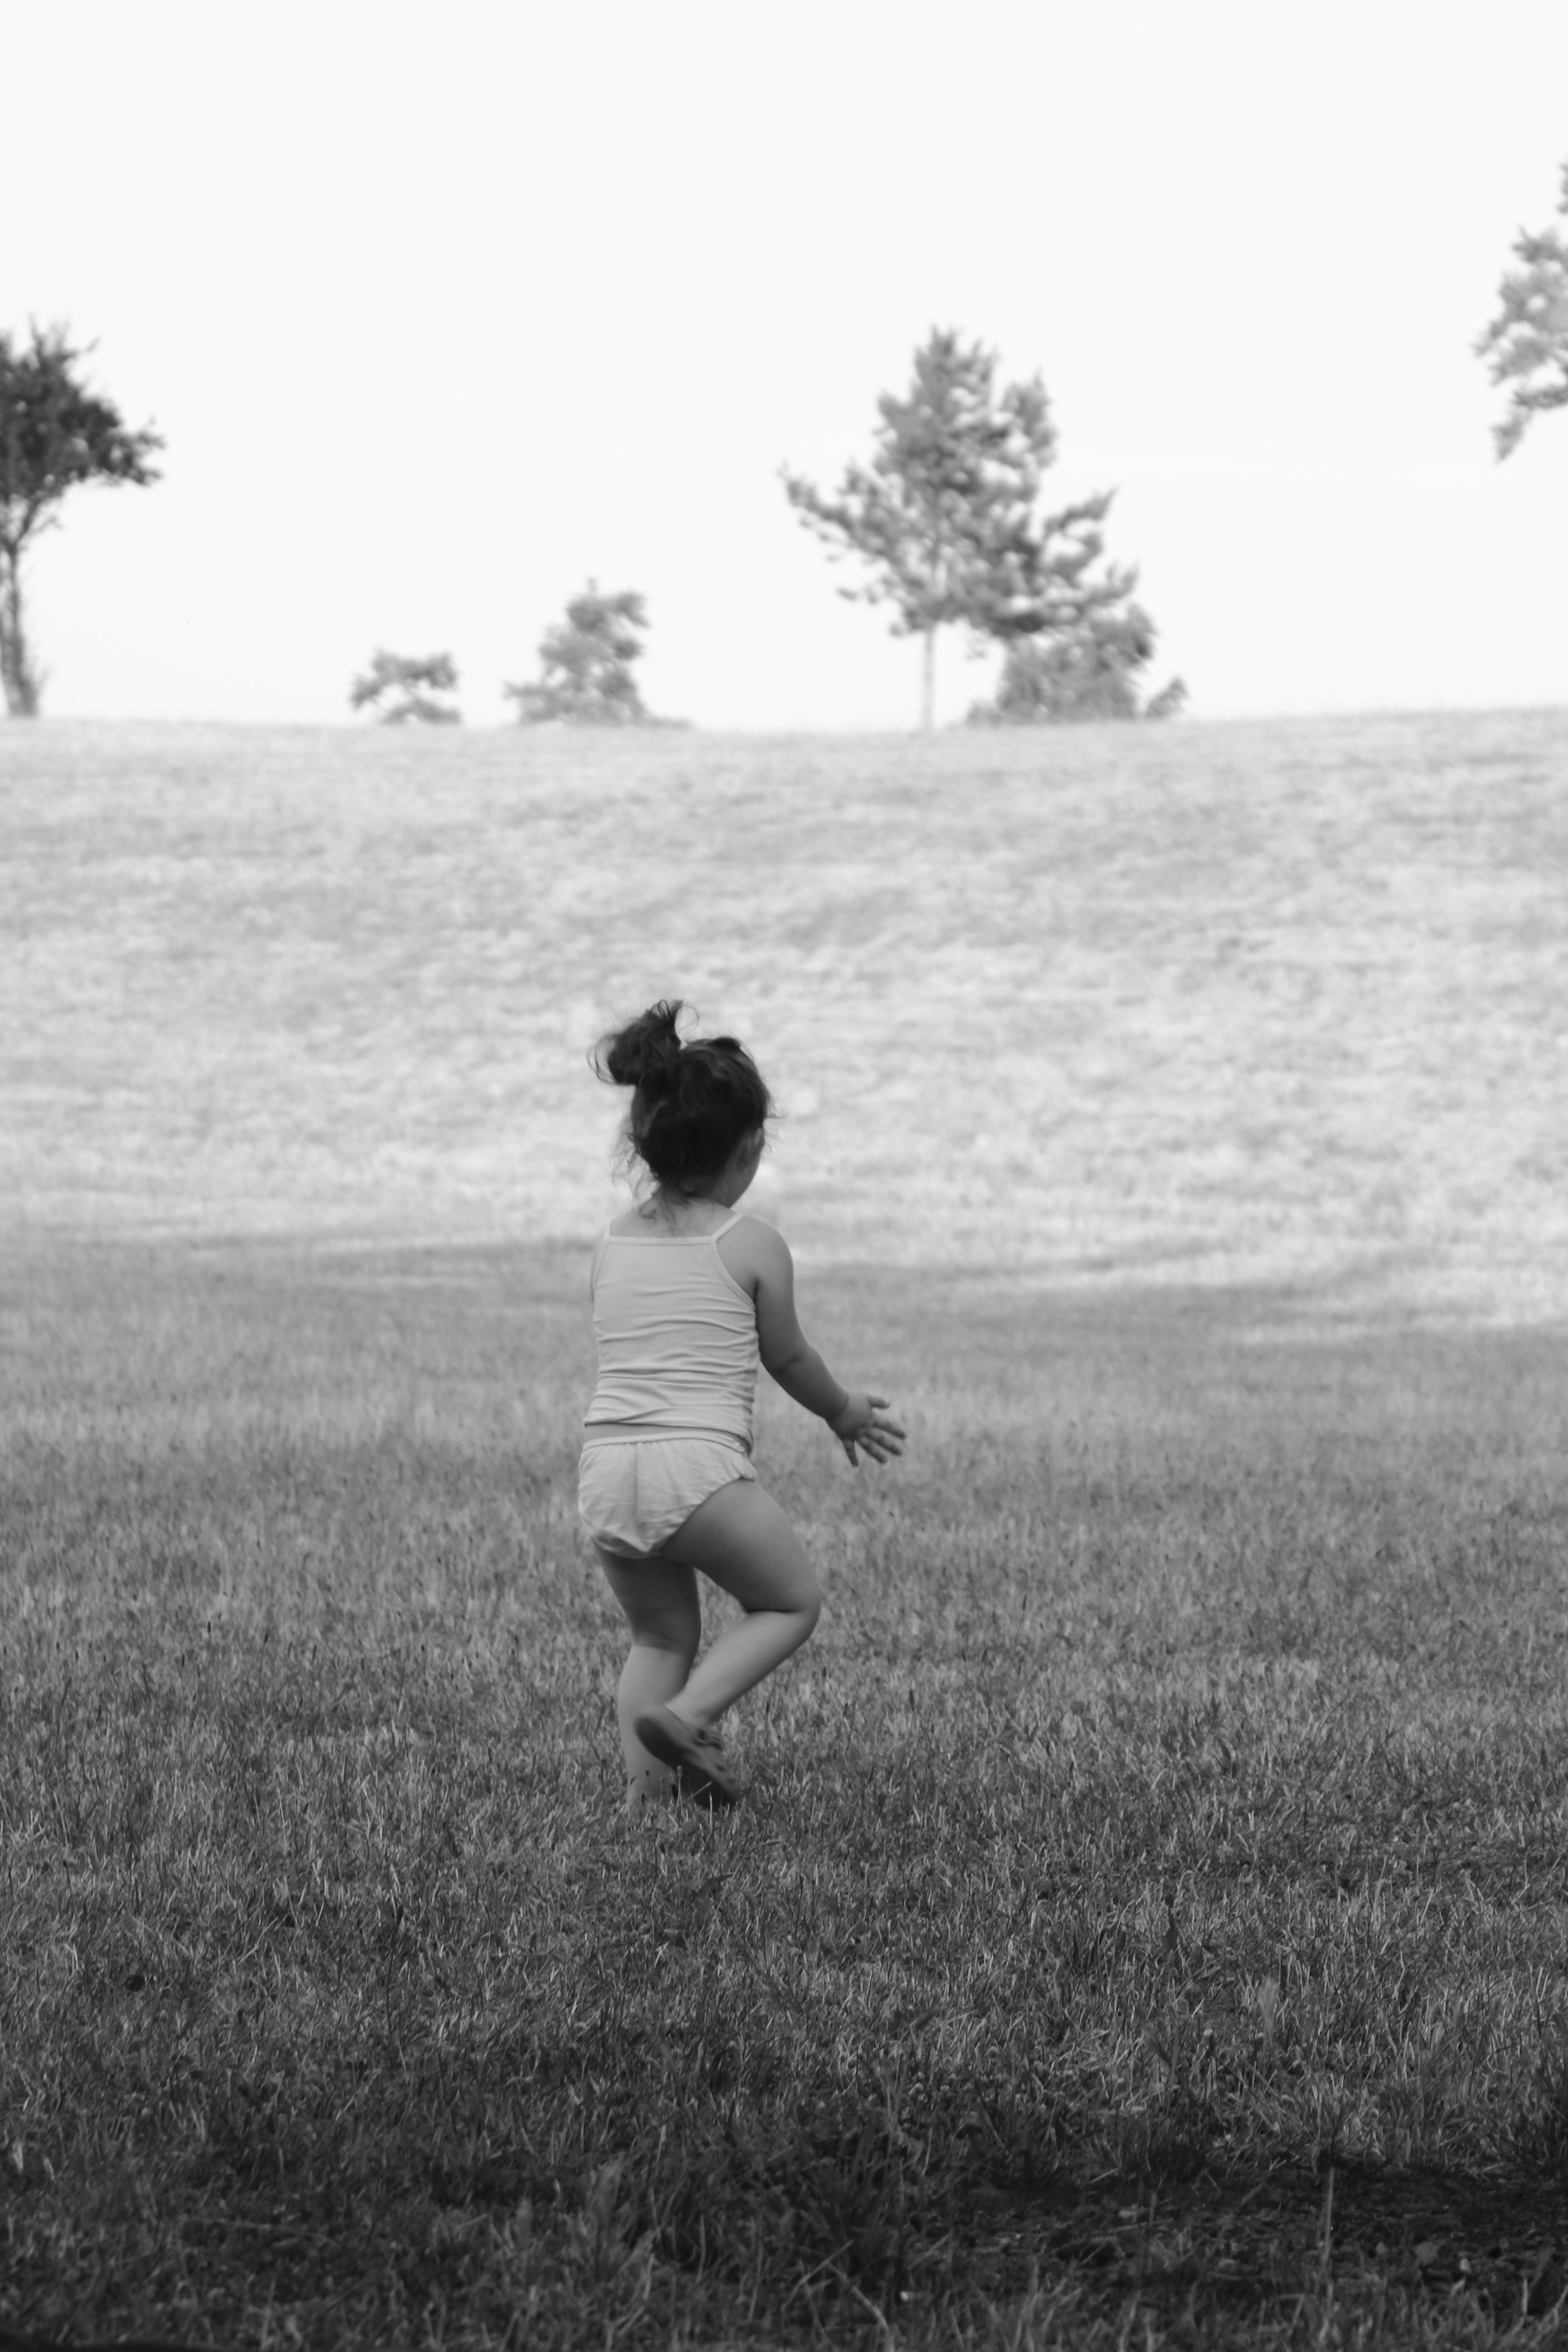
nature, black and white, girl, white, photography, child, monochrome, innocence, photograph, emotion, characters, black and white photo, natu, monochrome photography, human positions